Jacques Lauriston

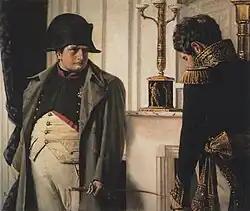
Napoleon and Lauriston in Moscow – an unflattering painting by Vasily Vereshchagin, representing a Russian point of view

In 1811, Lauriston was made ambassador to Russia. In 1812, he held a command in the "Grande Armée" and gained distinction through his firmness in covering the retreat from Moscow. He commanded the V Corps at Lützen and Bautzen during the German campaign, but was captured during the disastrous retreat after the Battle of Leipzig in October 1813.